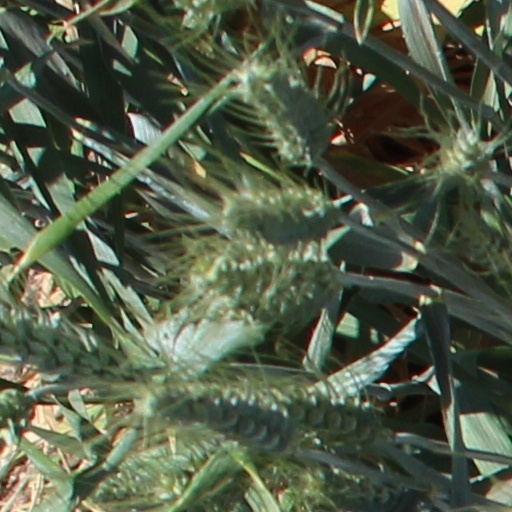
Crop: wheat